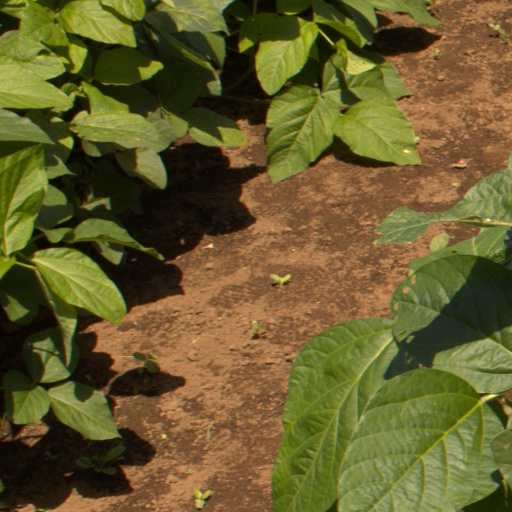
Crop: soybean